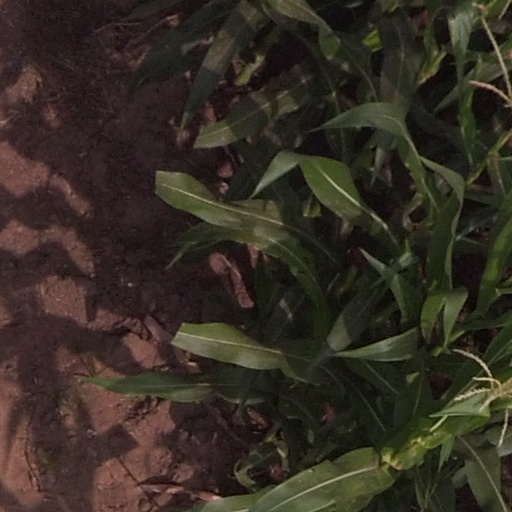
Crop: maize; corn